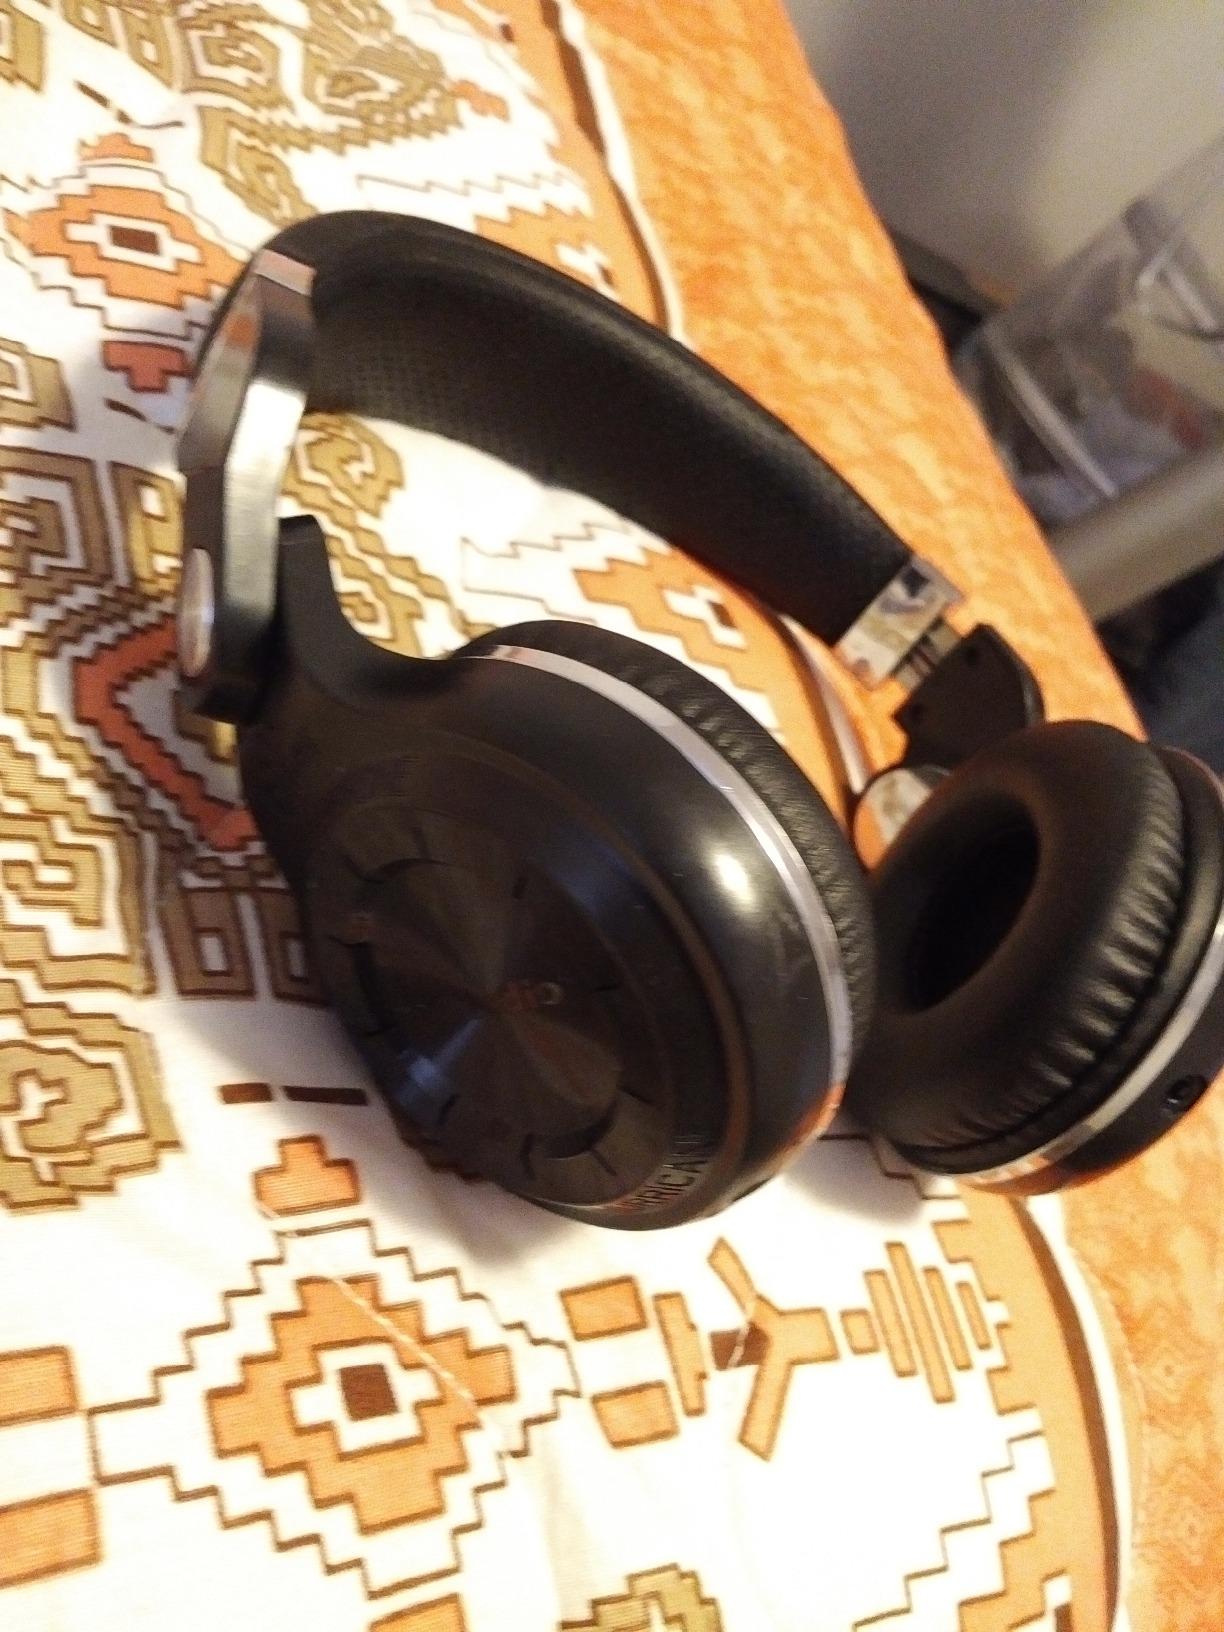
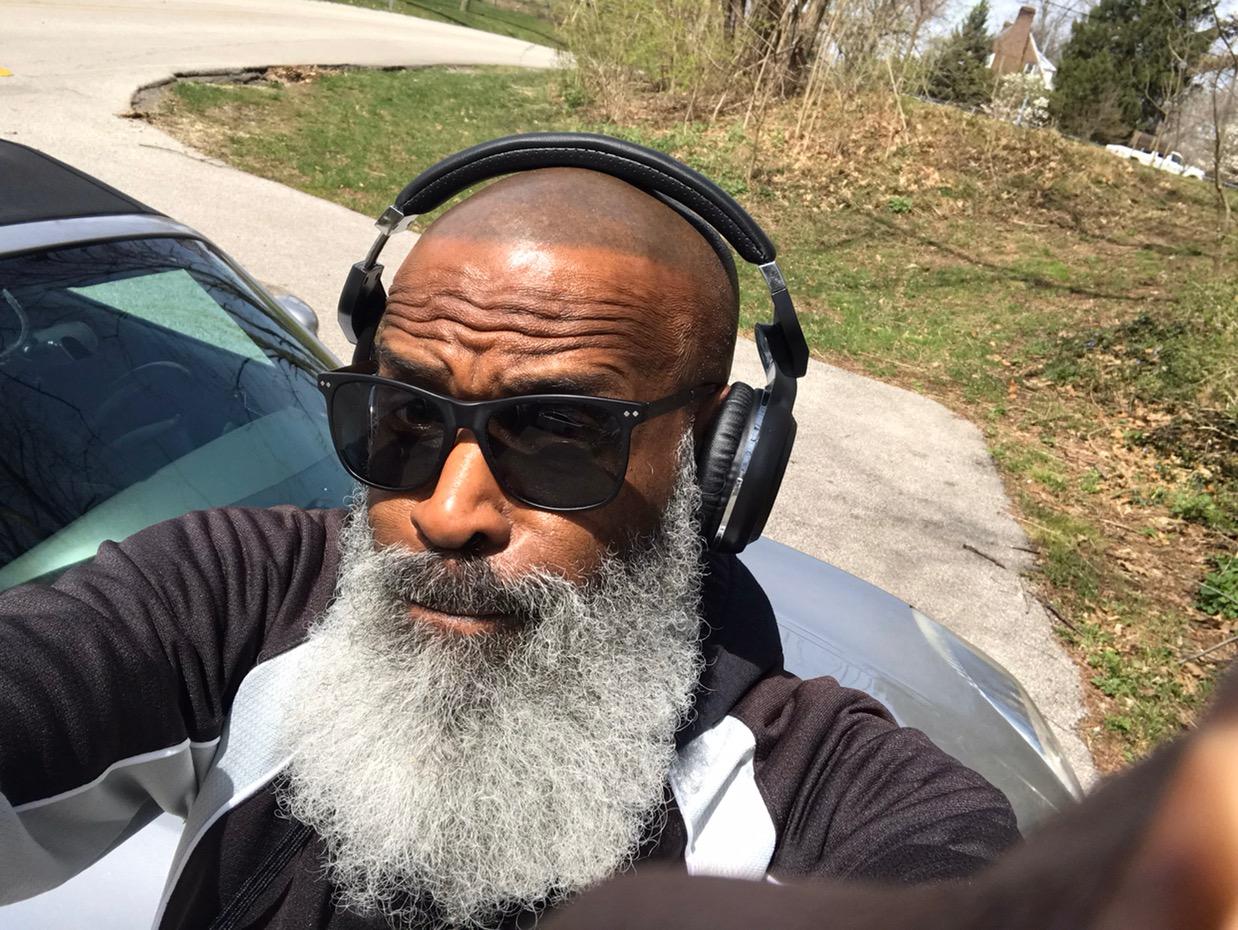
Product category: headphones
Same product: yes